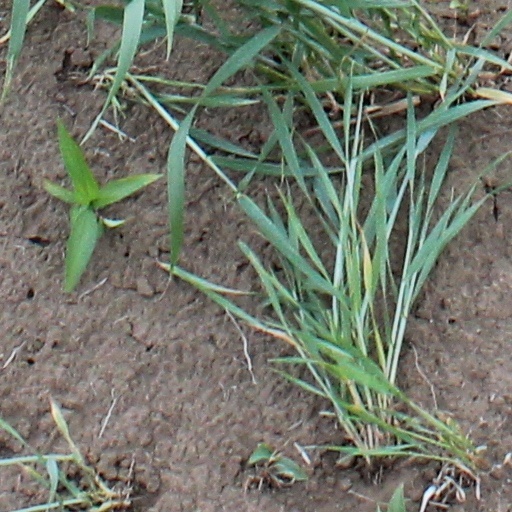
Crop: wheat